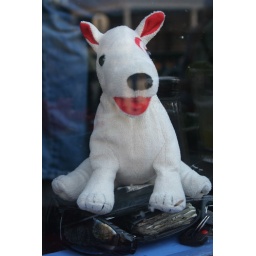
dog in the window at santa fe april 22, 2008